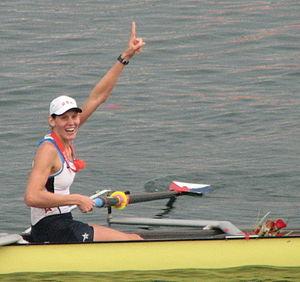
Caryn Davies est une rameuse américaine née le 14 avril 1982 à Ithaca.